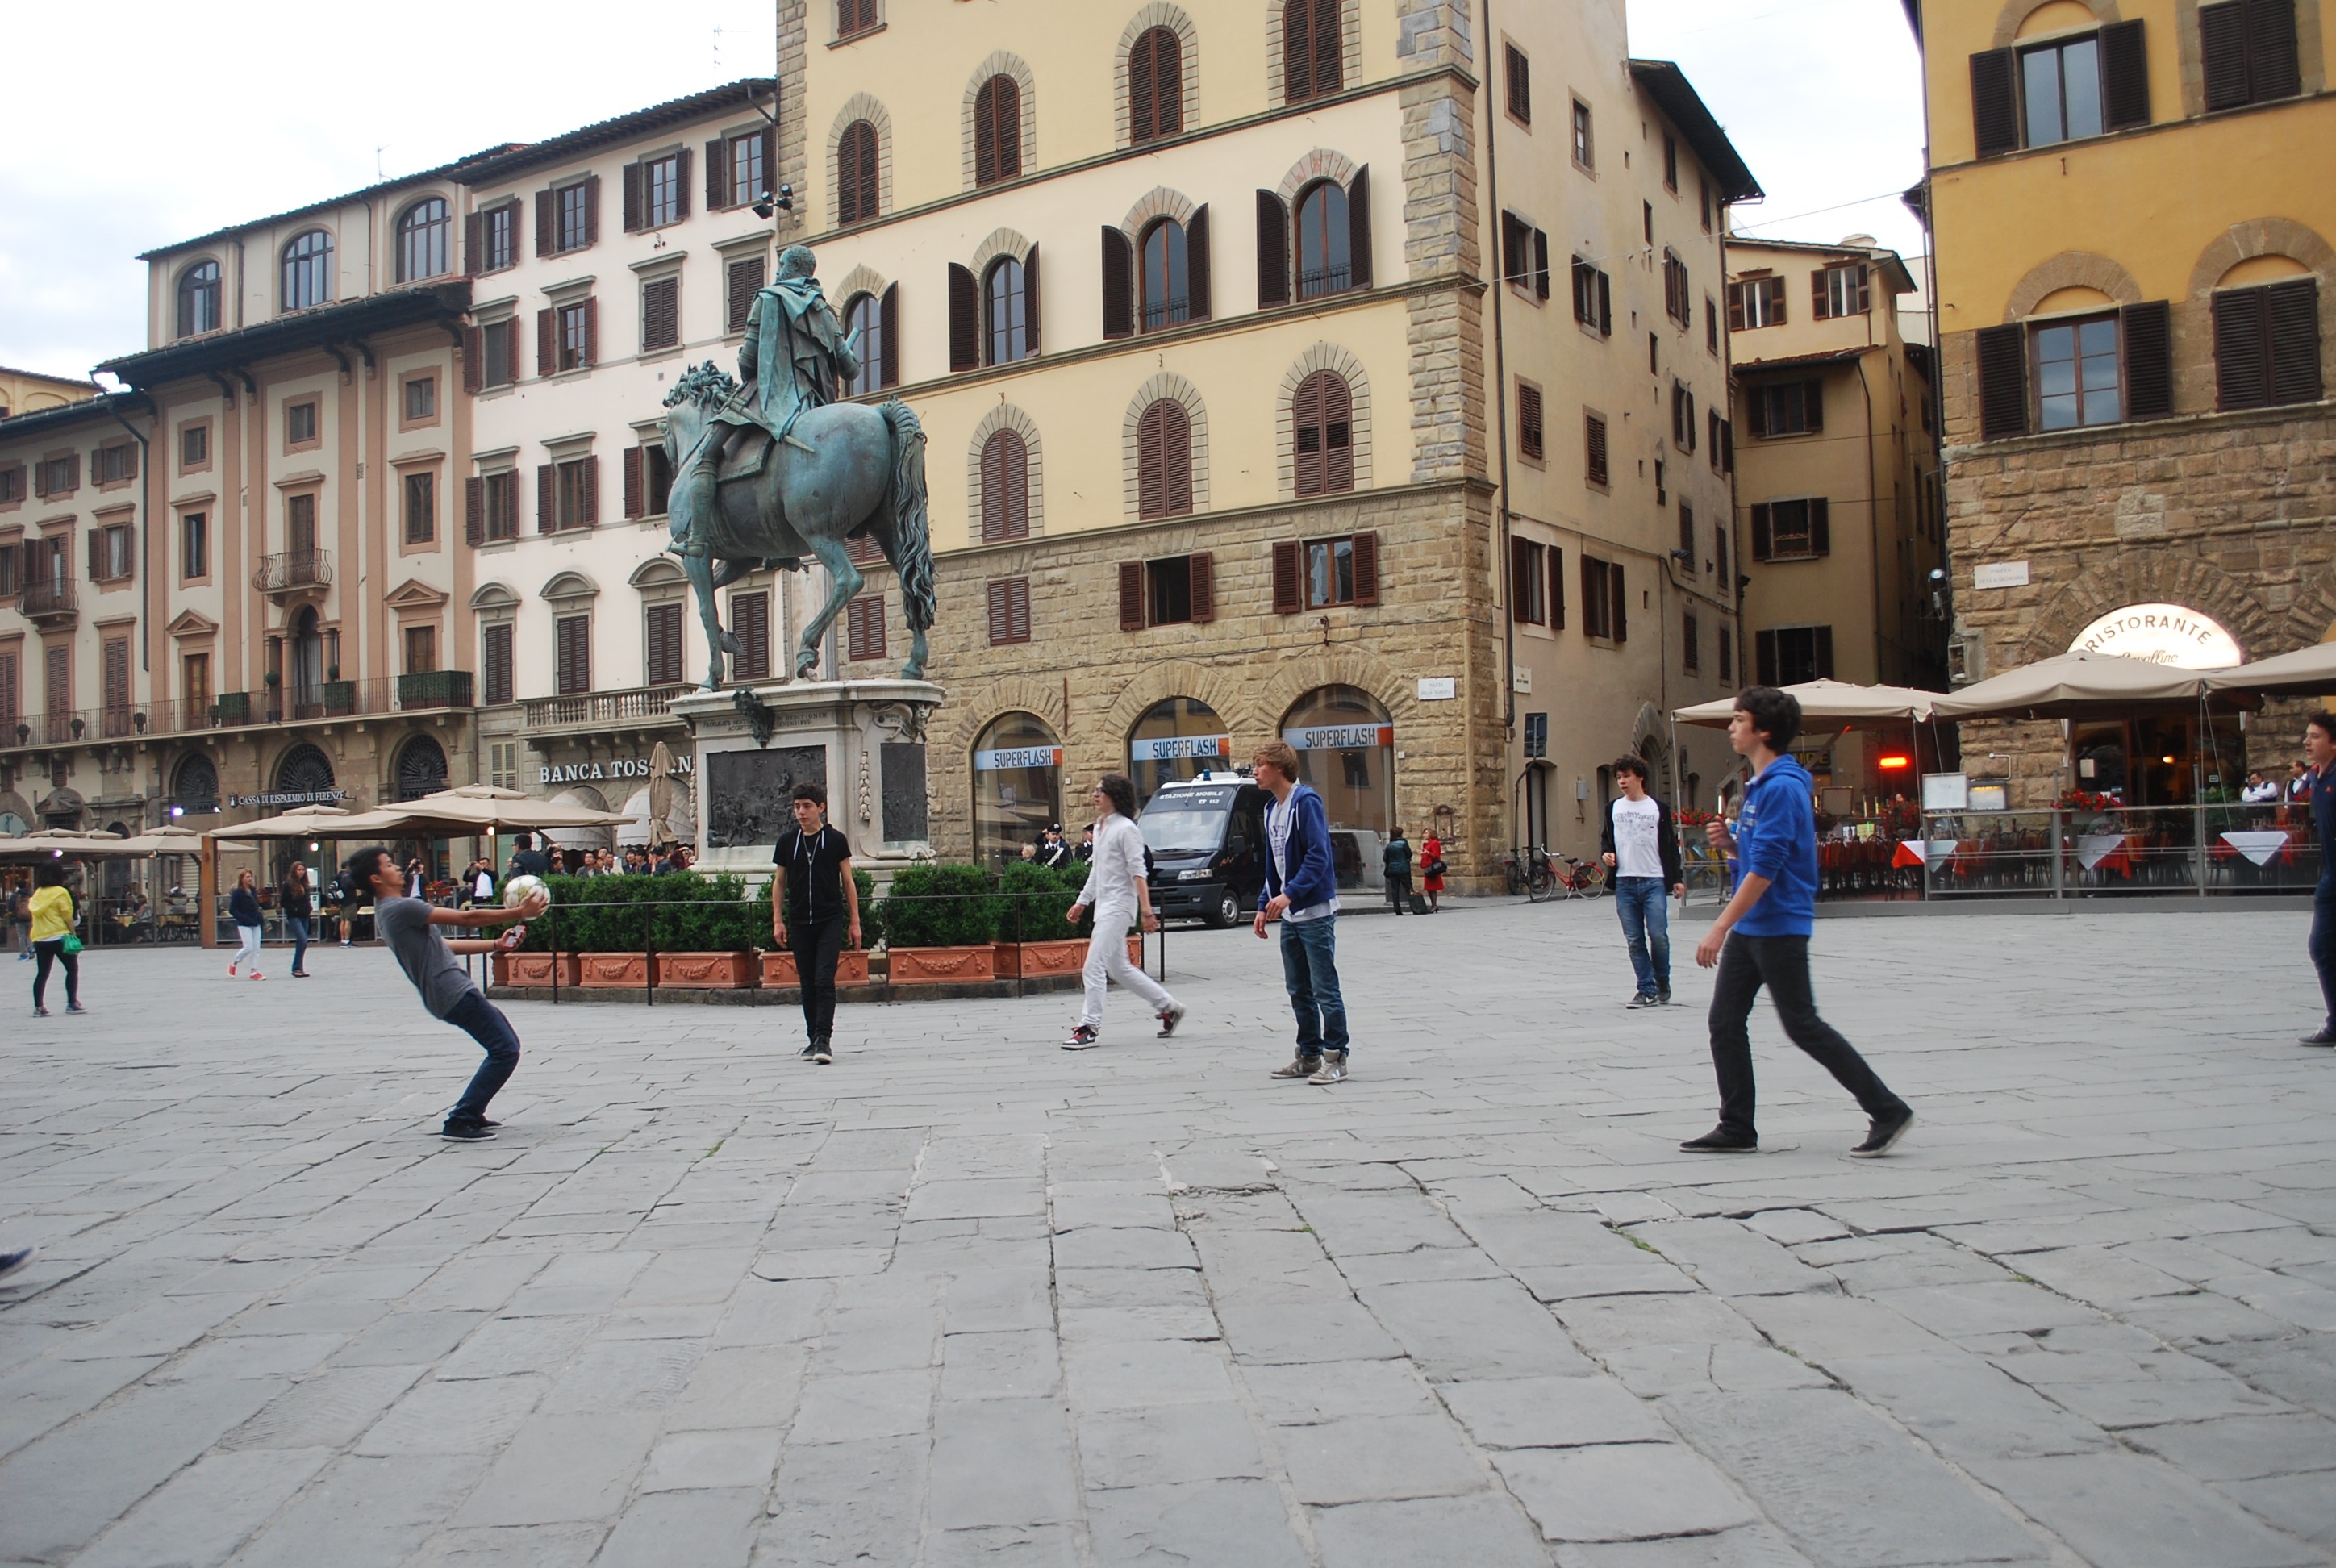
pedestrian, people, boardwalk, sport, street, play, town, city, walkway, downtown, male, recreation, plaza, soccer, italy, exercise, football, healthy, fitness, public space, activity, fun, town square, florence, fit, athlete, italian, active, tours, human settlement, urban sport